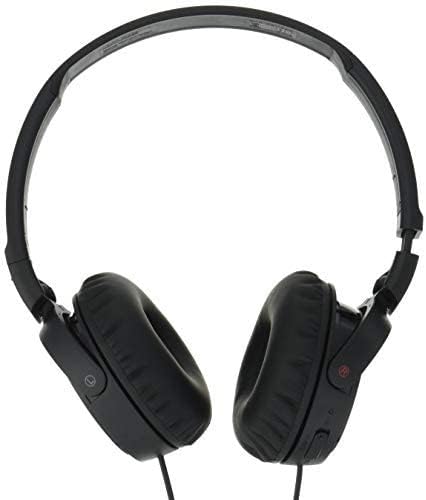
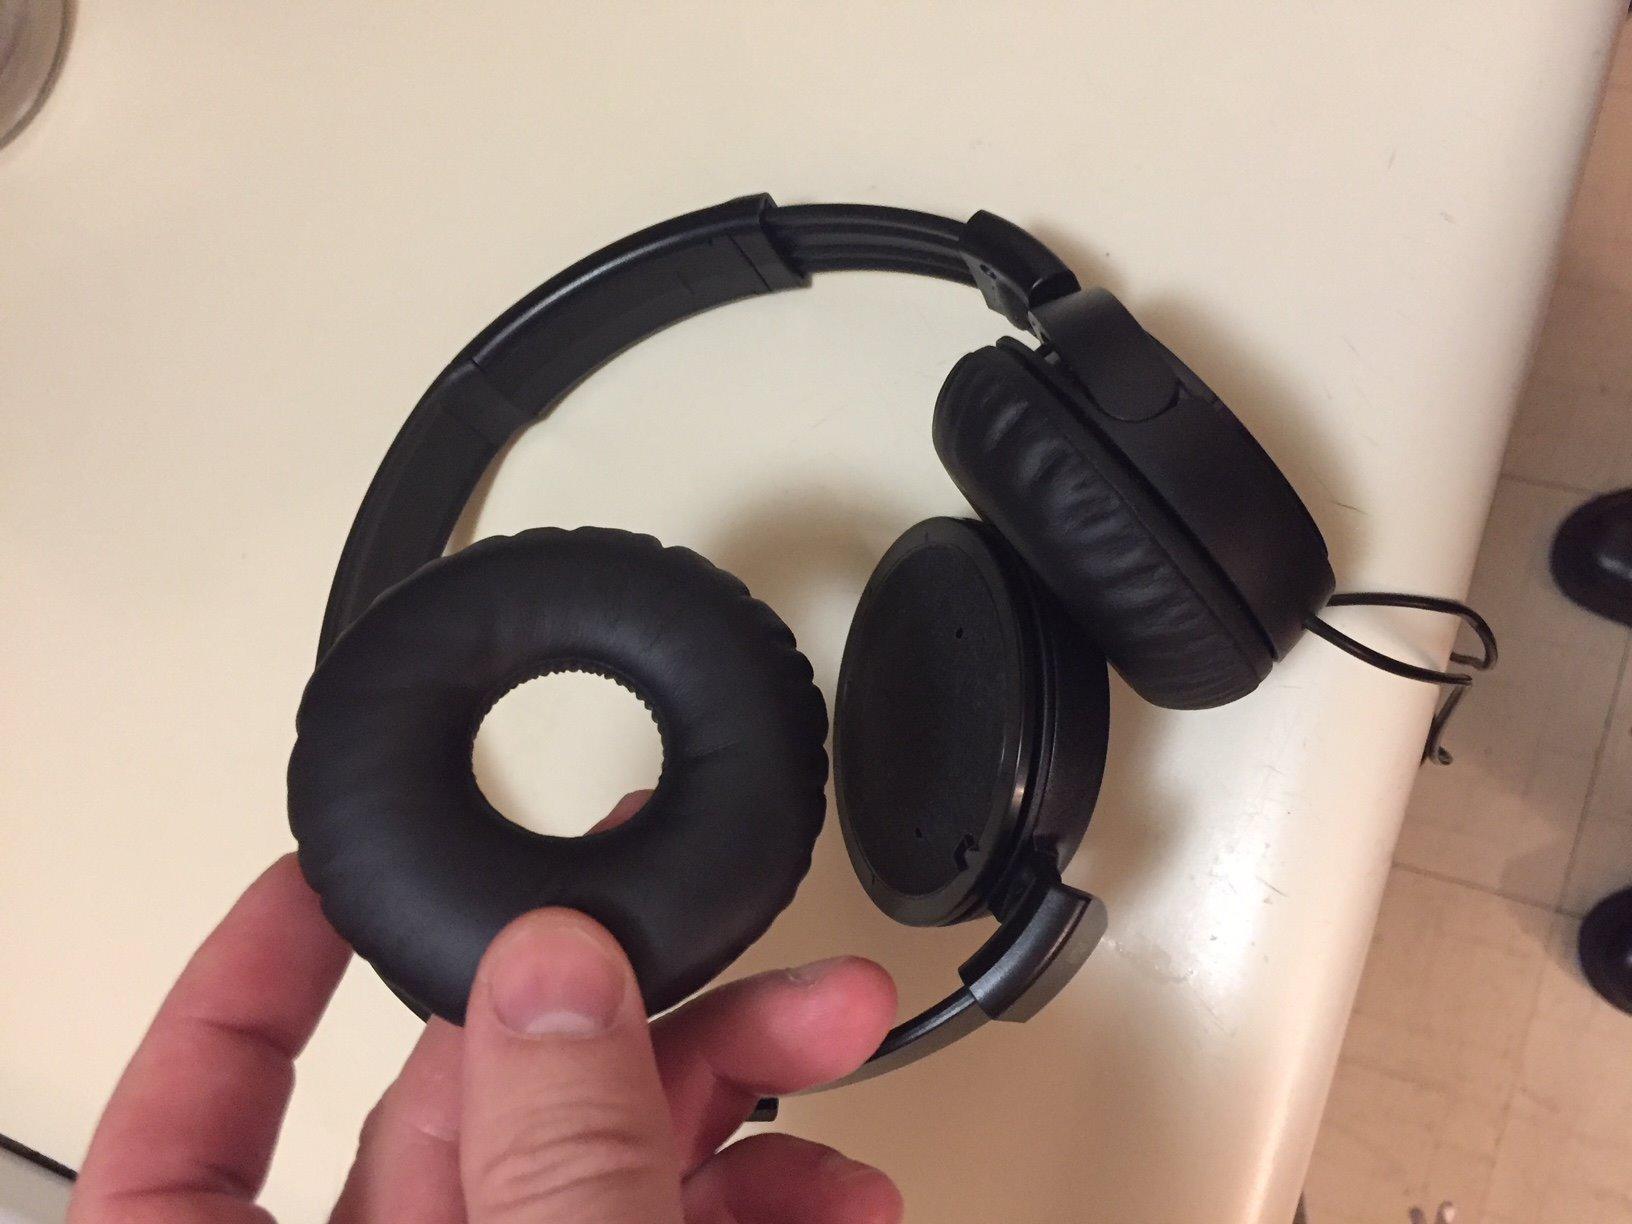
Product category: headphones
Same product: yes